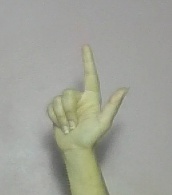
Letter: laam